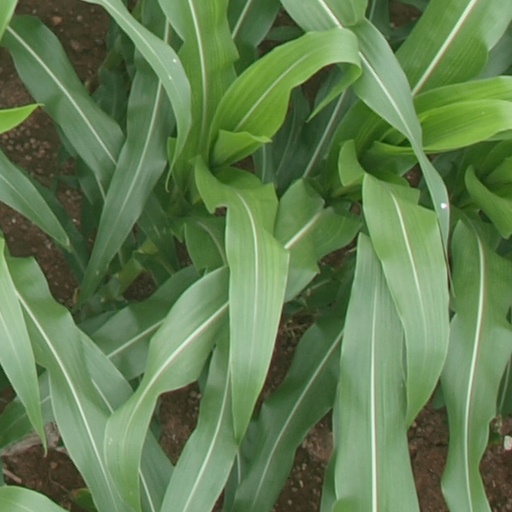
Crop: maize; corn